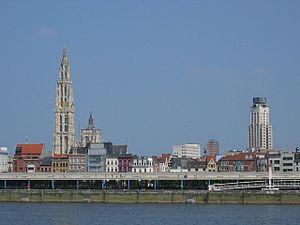
La tour des Paysans est un gratte-ciel situé dans la ville belge d'Anvers. Elle est, avec ses 97 mètres de haut, le plus haut immeuble de la ville.